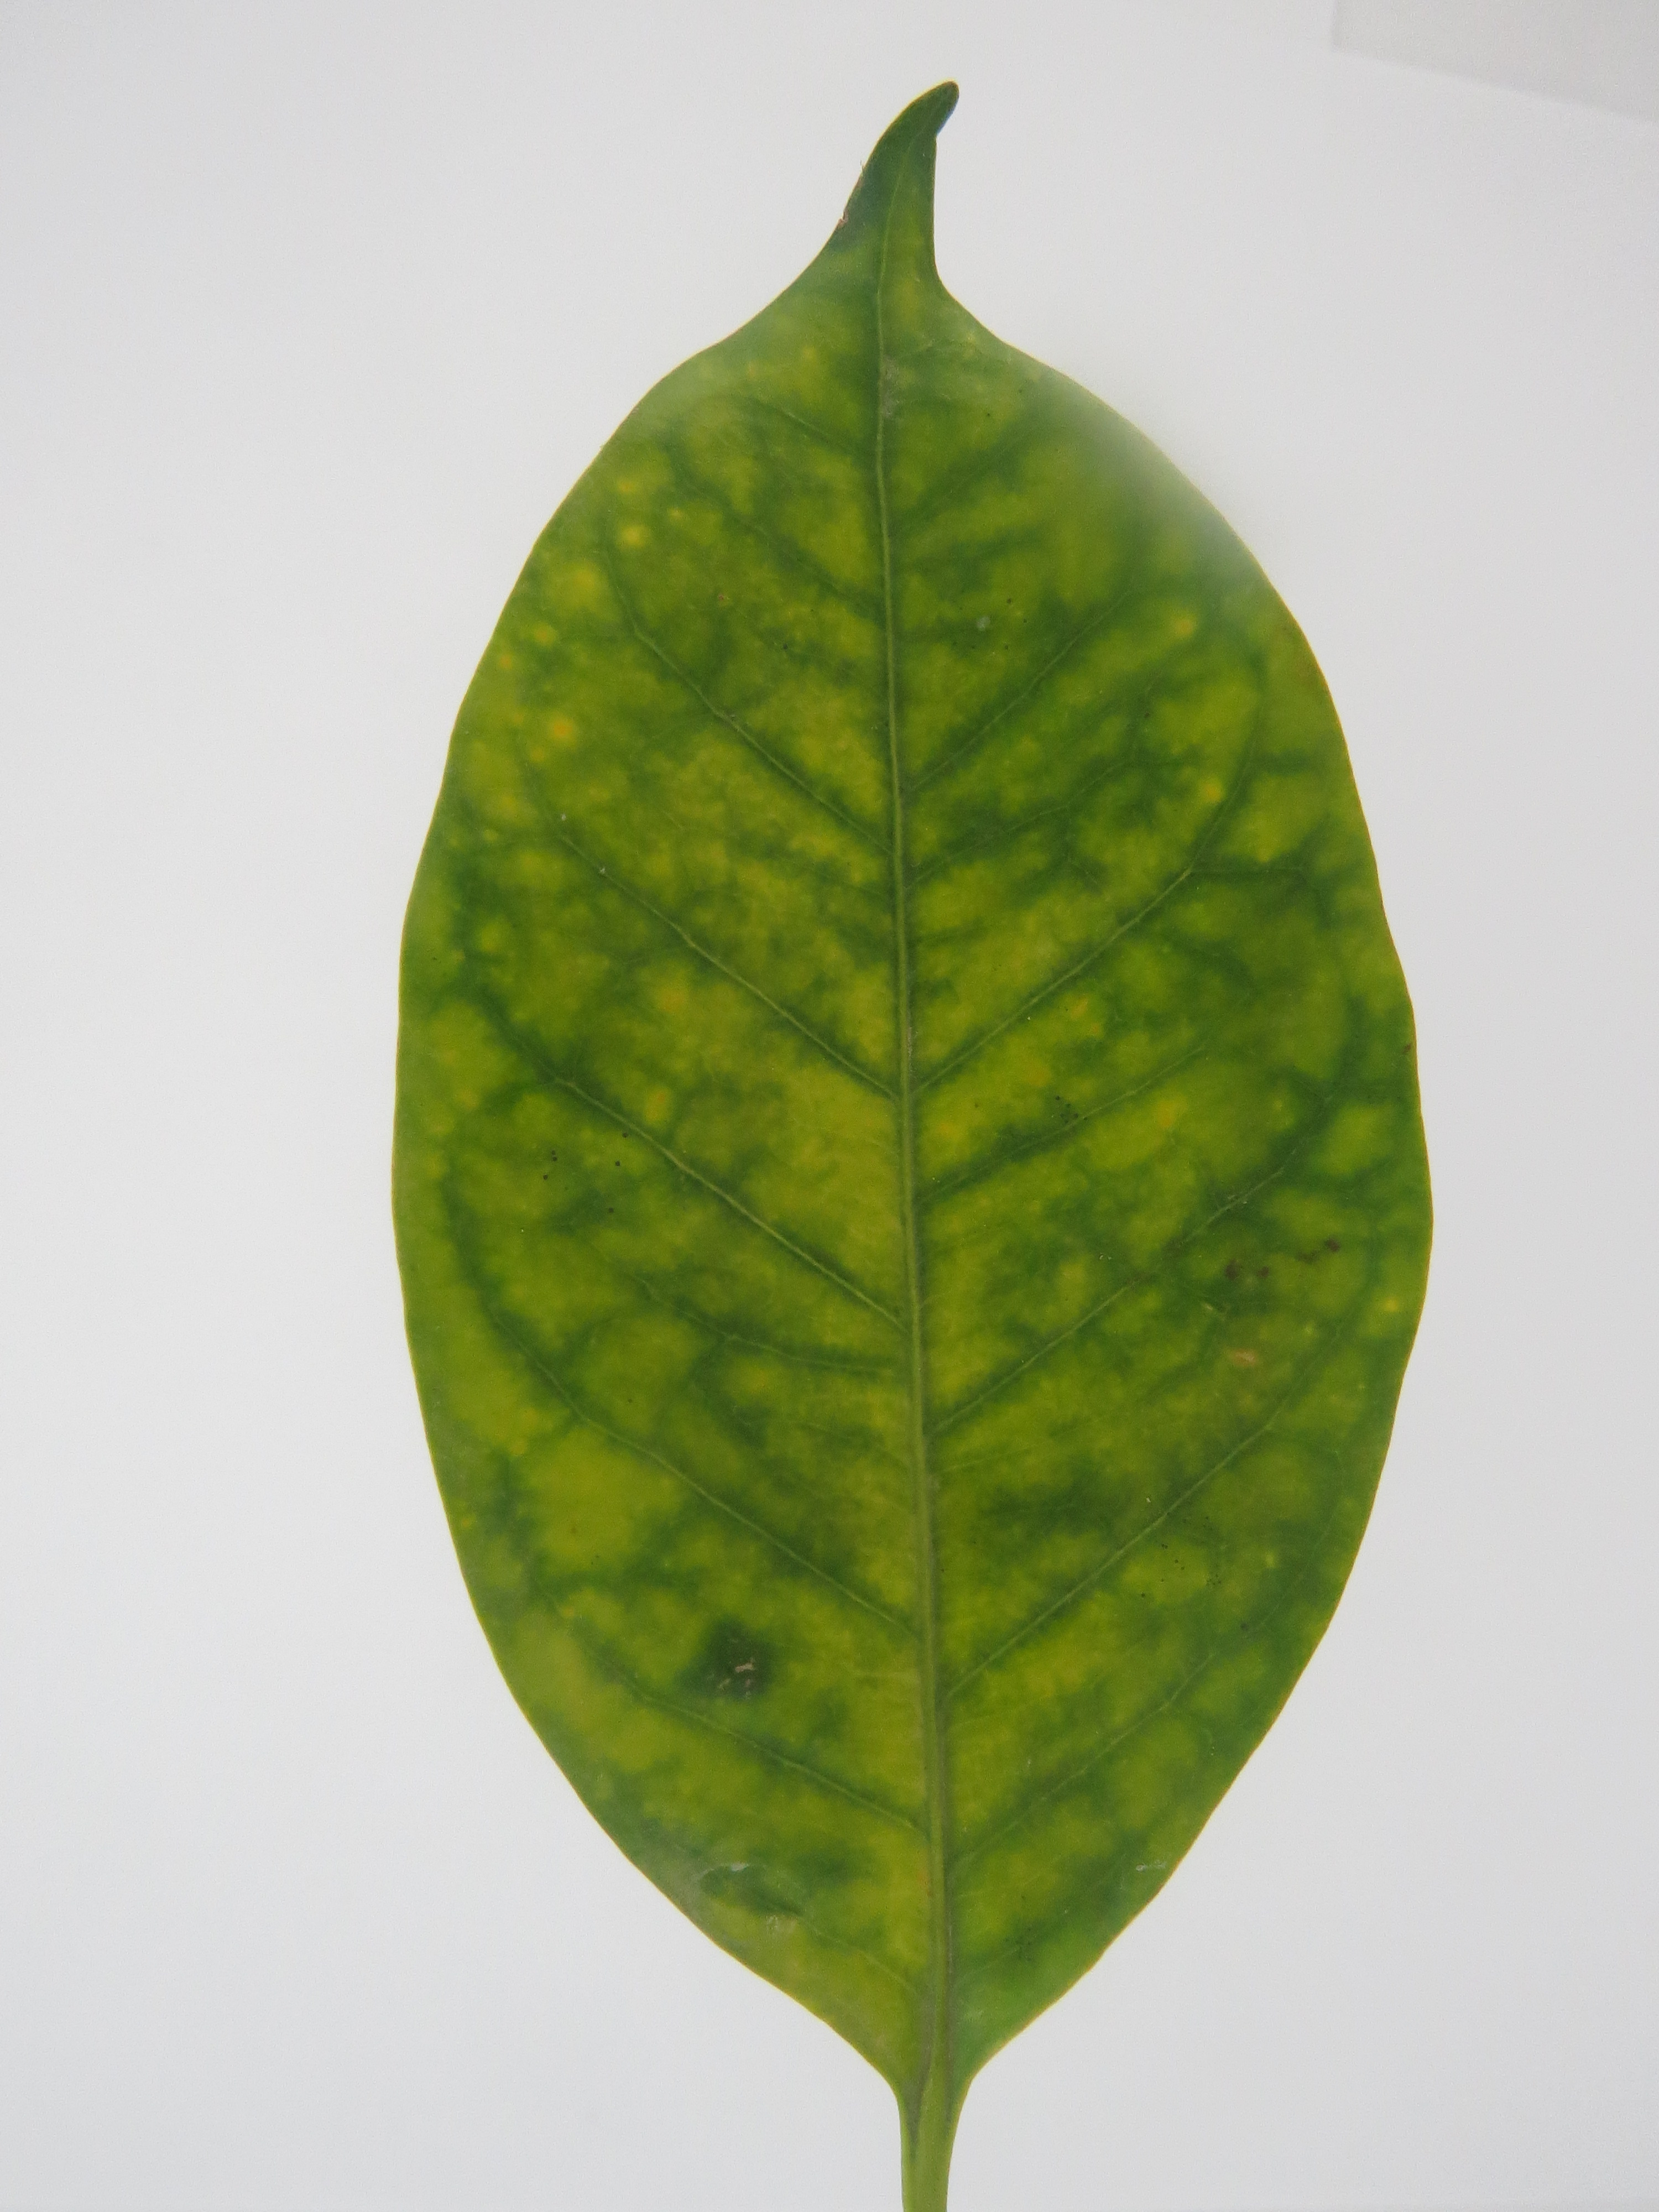
Label: magnesium-Mg